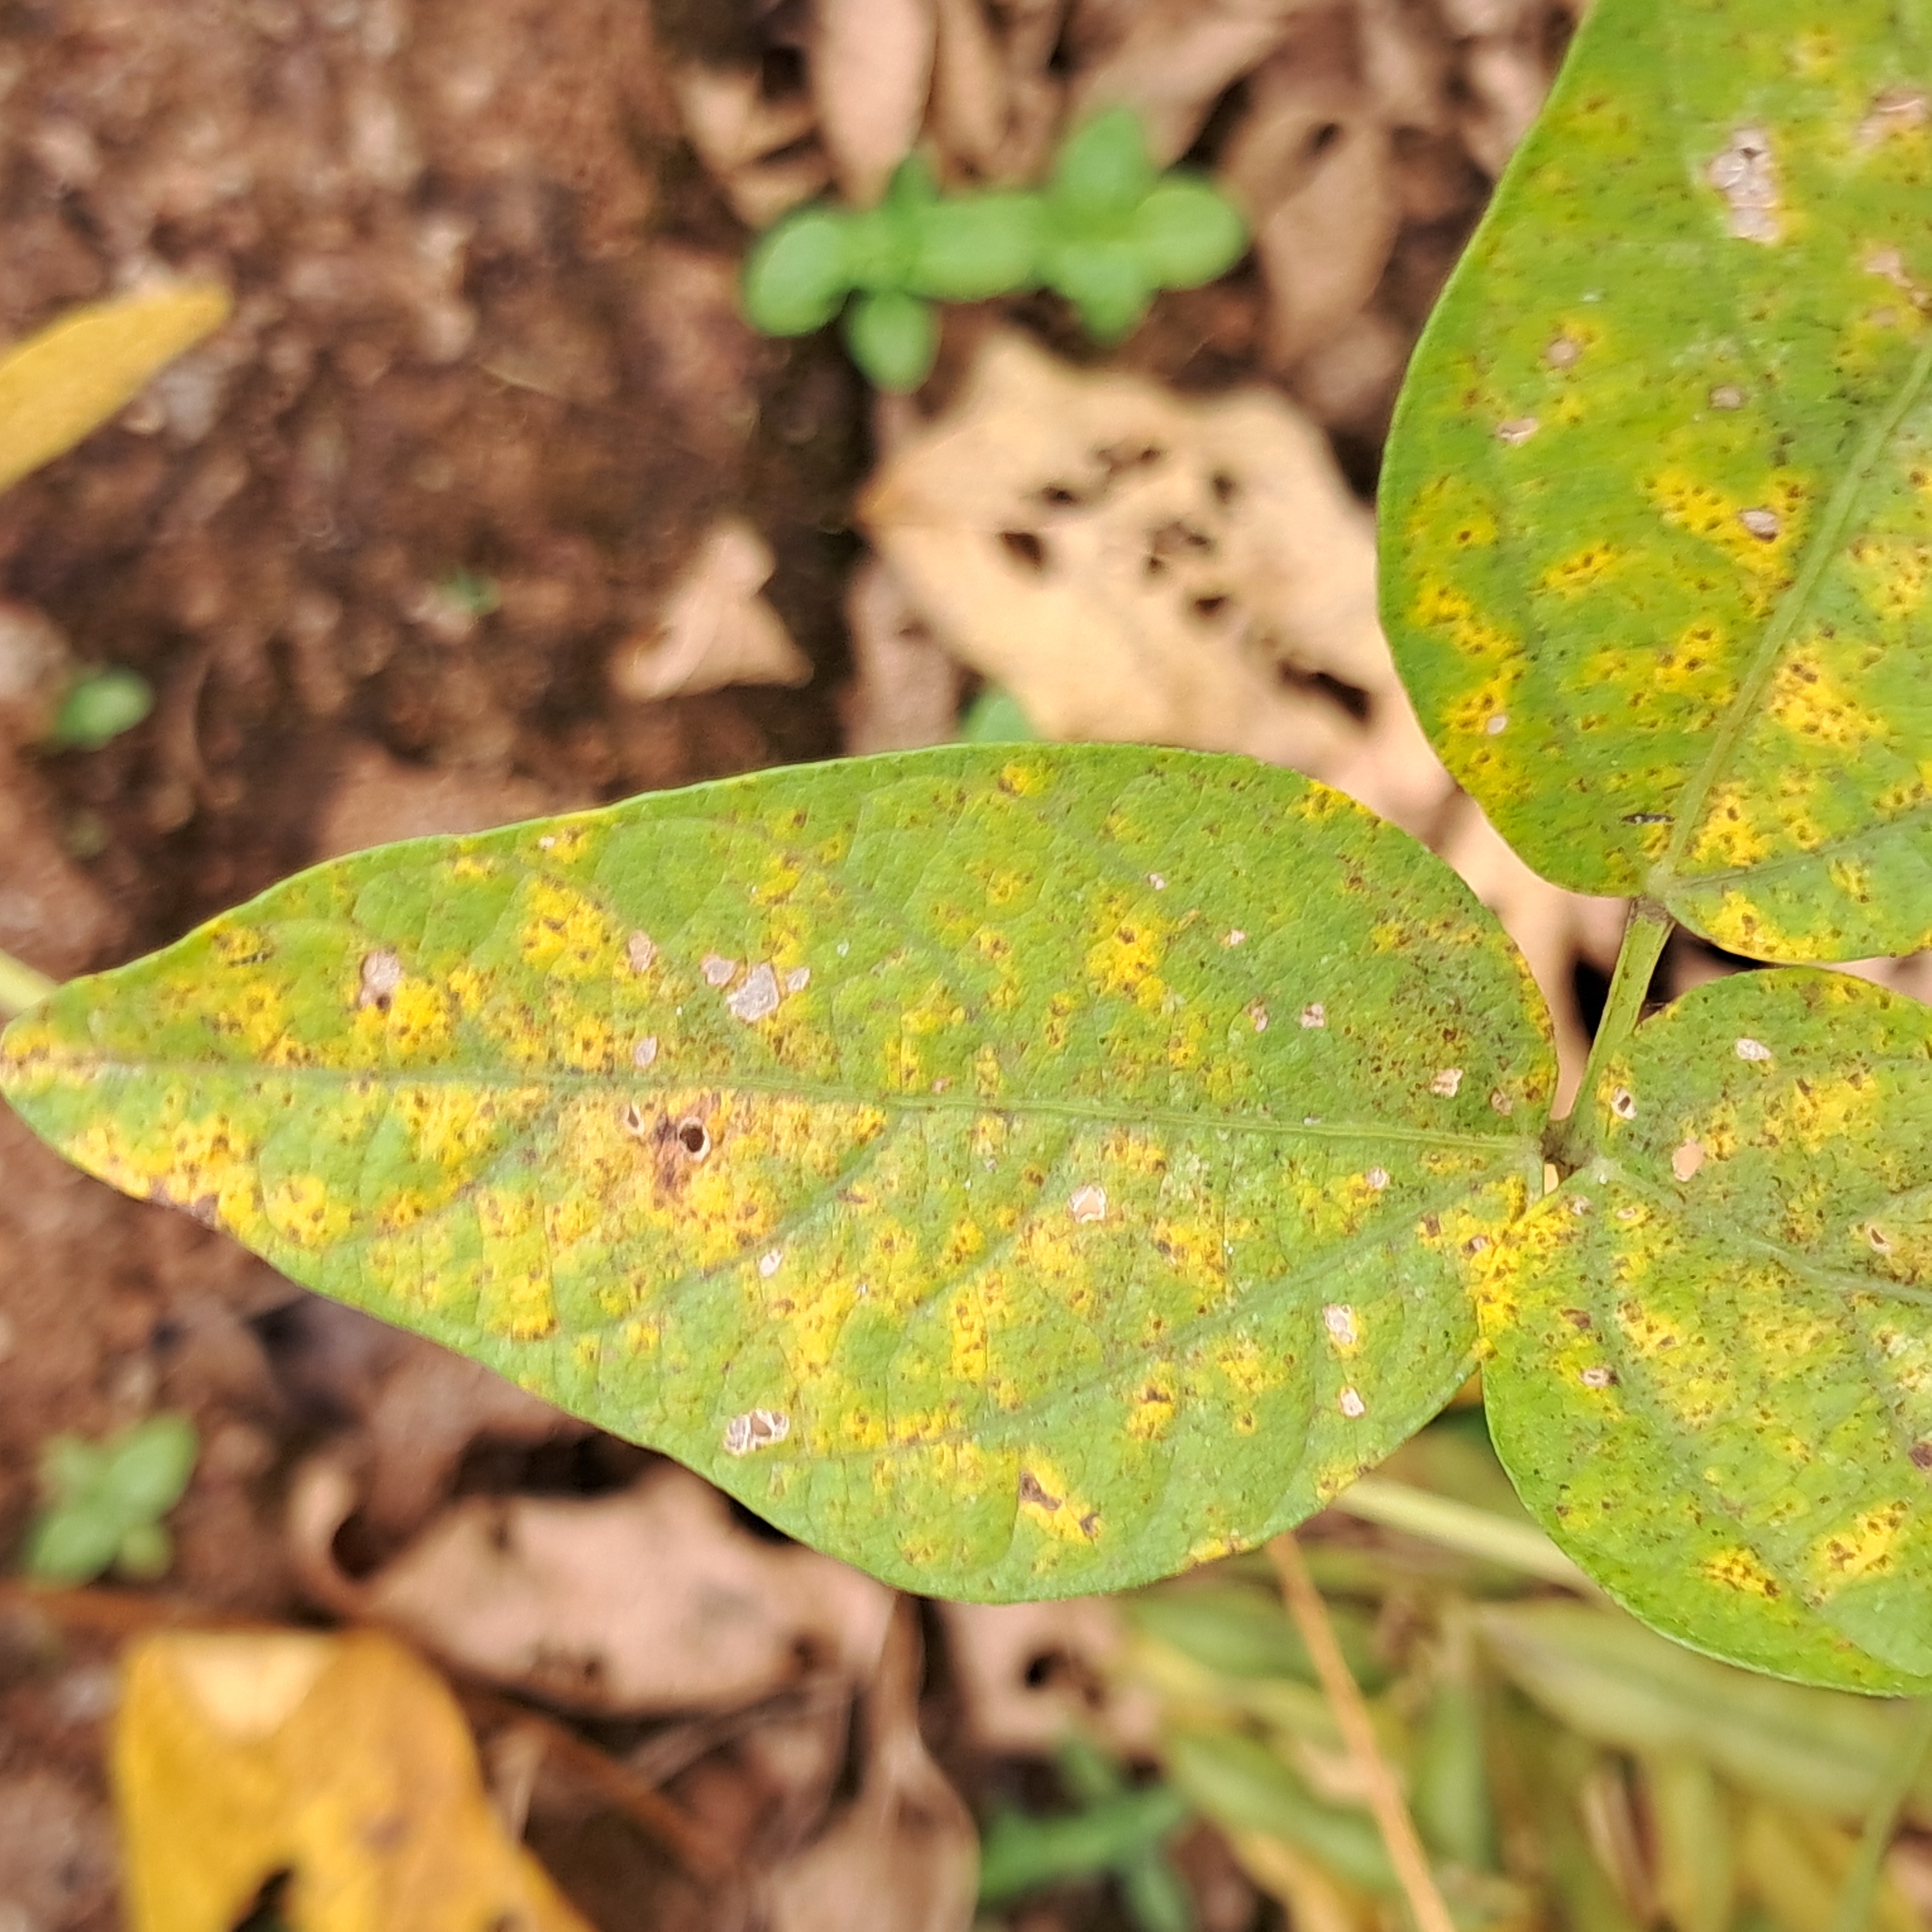
Label: Spectoria_Brown_Spot